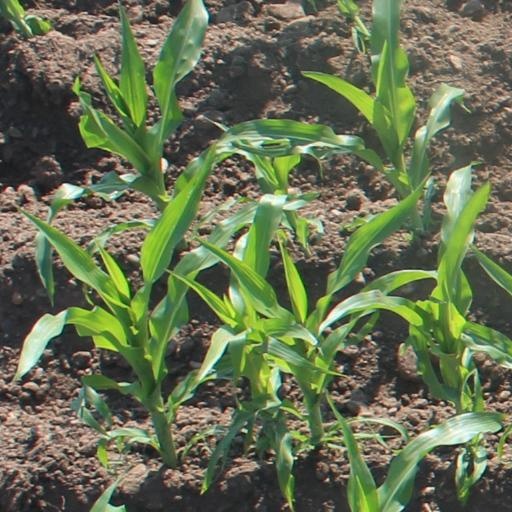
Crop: maize; corn